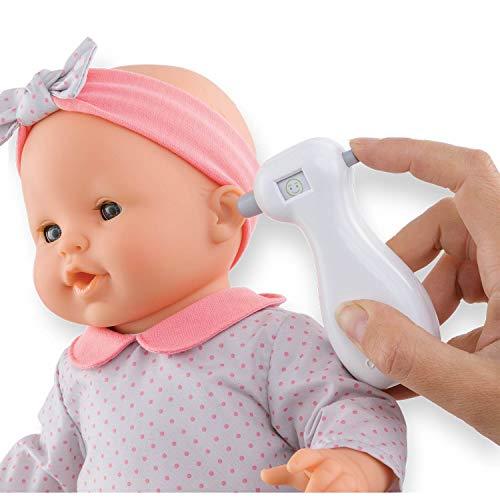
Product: Corolle My Big Doll 140330 Large Doctor Set for Baby 36 / 42 cm
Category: Toys & Games | Dolls & Accessories | Dolls
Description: An ideal way to take the fear out of visits to the pediatrician or inspire a career path.
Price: $24.62
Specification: ProductDimensions:4x14x9inches|ItemWeight:5.9ounces|ShippingWeight:1.23pounds(Viewshippingratesandpolicies)|ASIN:B07MY3PN57|Itemmodelnumber:140330|Manufacturerrecommendedage:18months-6years|Batteries:1LR44batteriesrequired.(included)